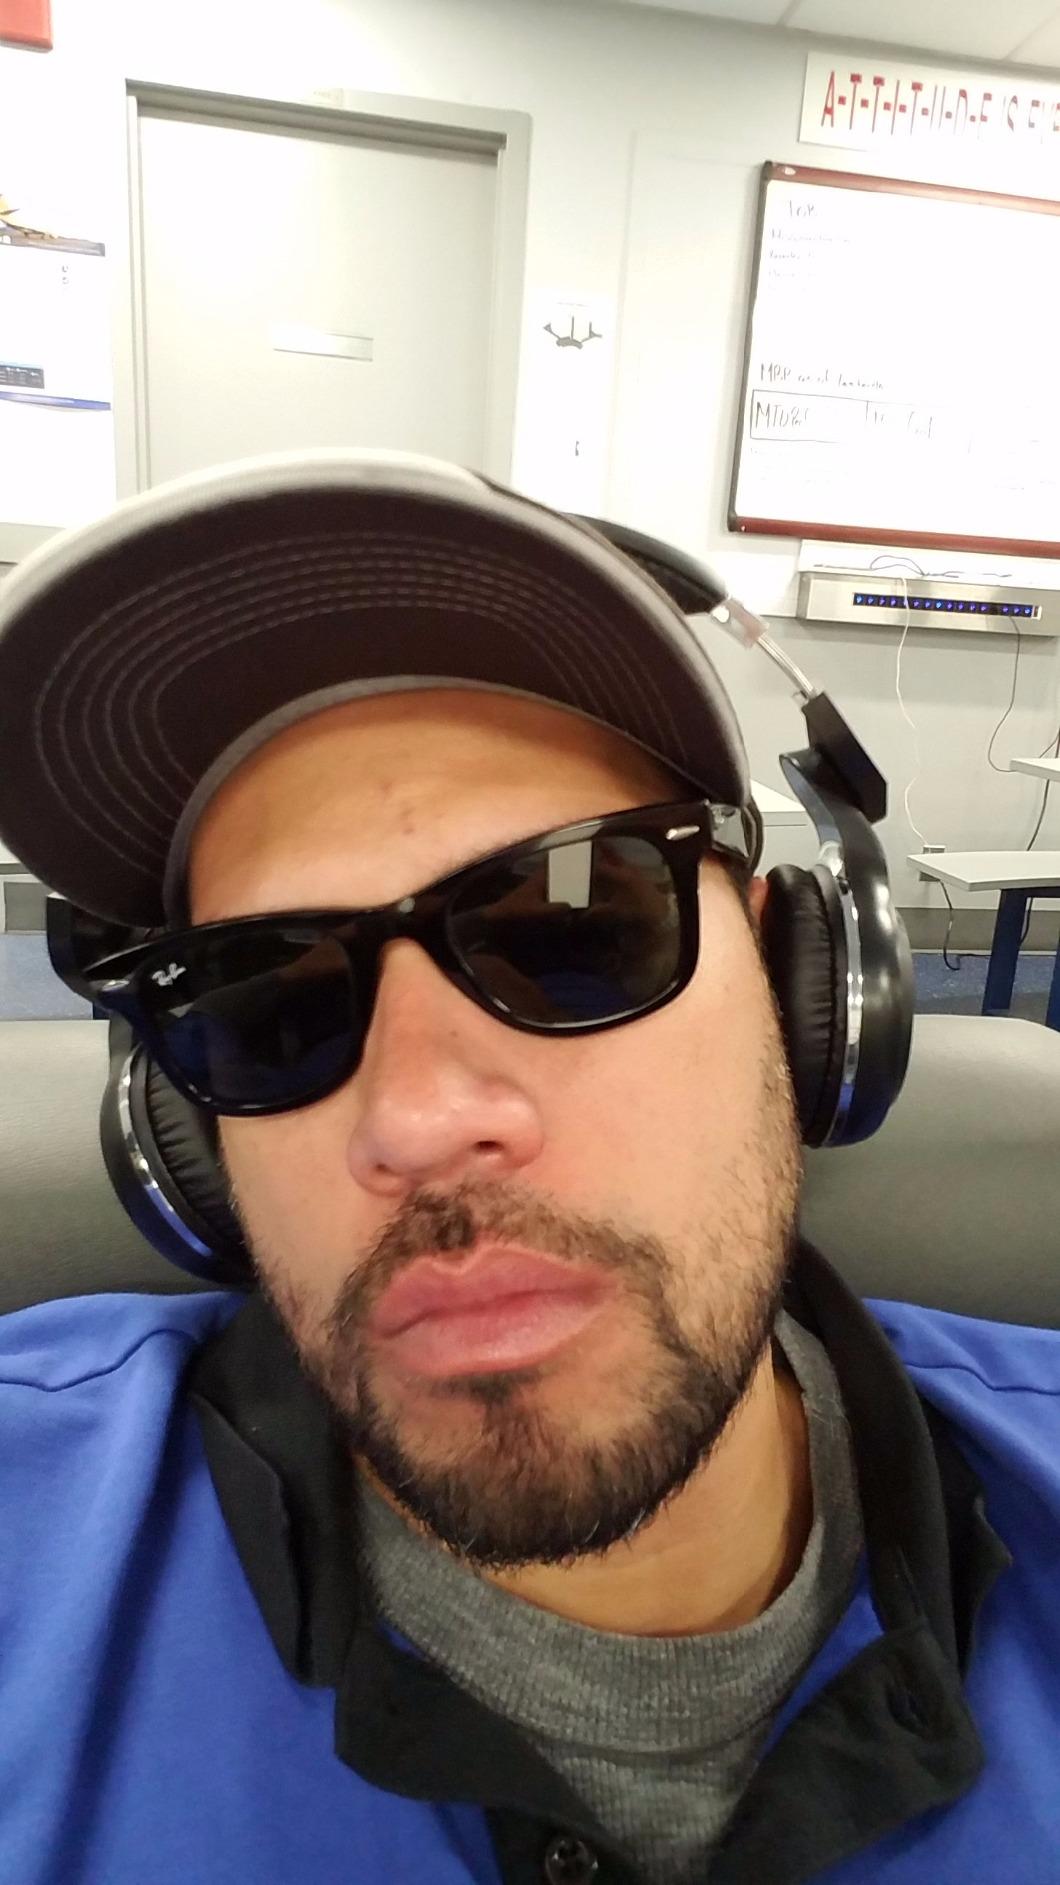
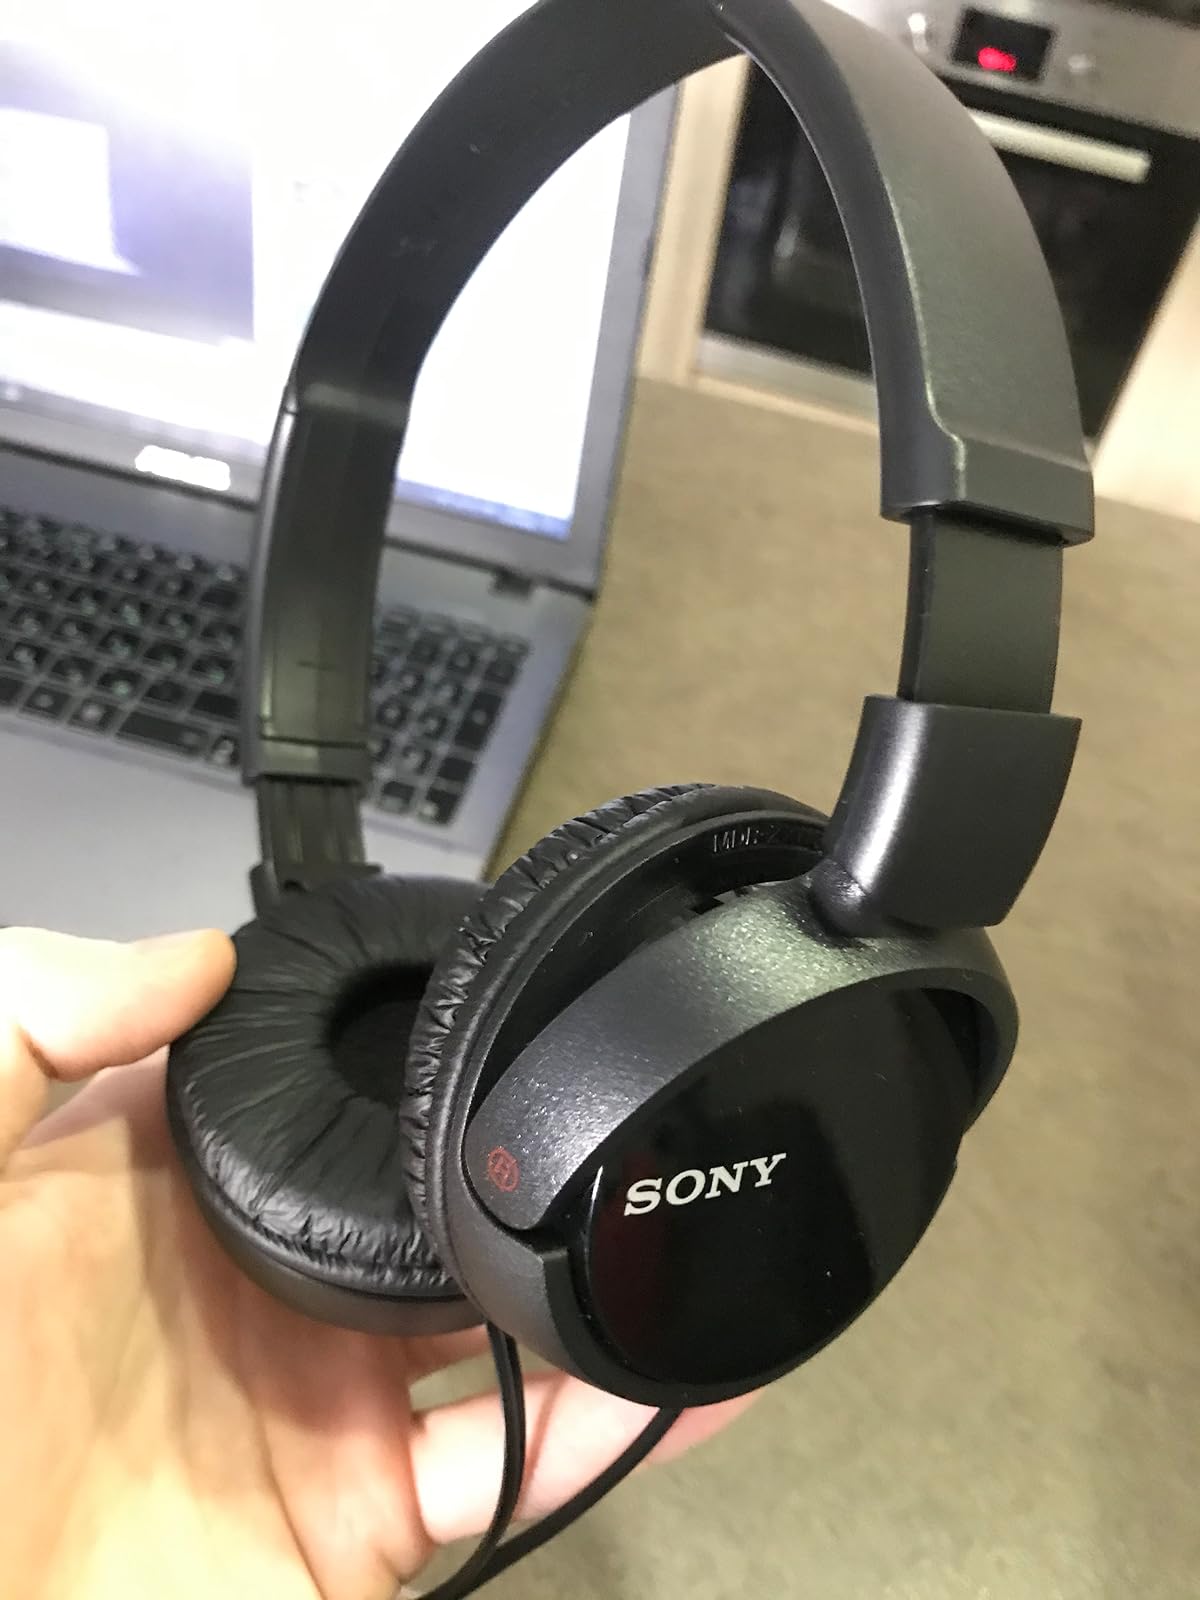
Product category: headphones
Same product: no